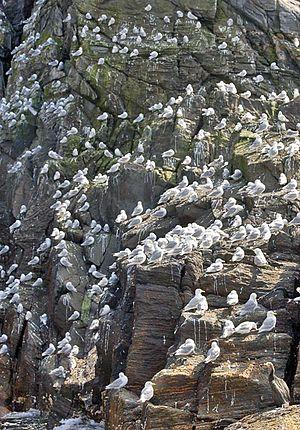
La Mouette tridactyle est une espèce d'oiseau de mer de la famille des laridés. Contrairement à la plupart des mouettes et goélands, il s'agit d'une espèce réellement pélagique qui ne s'approche du littoral que pour la reproduction. Celle-ci se déroule généralement au flanc de falaises verticales surplombant directement la mer. Elle ne vit que dans l'hémisphère nord, tant dans le Pacifique que dans l'Atlantique. Avec une population mondiale évaluée à plusieurs millions de couples, il s'agit d'un des oiseaux de mer les plus abondants de l'hémisphère nord.